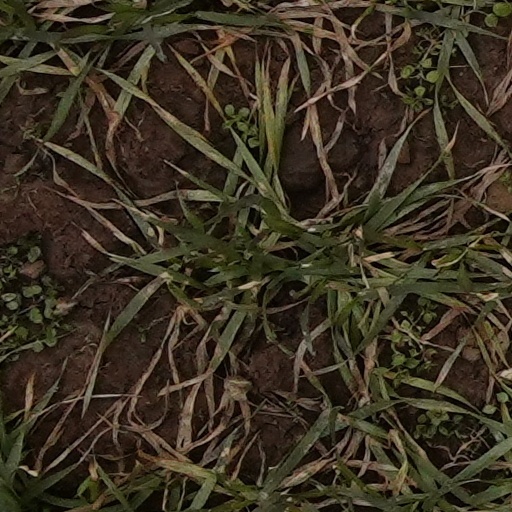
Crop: wheat